Hurricane Ophelia (2017)

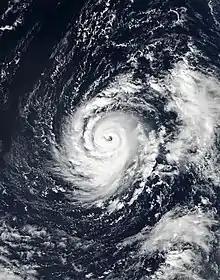
Hurricane Ophelia near its initial peak intensity on 12 October

Despite moving over marginally warm waters of , the effects of cold air temperatures aloft and decreasing wind shear allowed Ophelia to gradually strengthen. At the same time, Ophelia drifted several hundred miles southwest of the Azores due to the cut off from mid-latitude westerlies. In addition, the large temperature contrast between the unusually-warm ocean surface and the extremely cold temperatures in the upper atmosphere provided instability for Ophelia's thunderstorms, which allowed the storm to continue strengthening, despite marginally warm ocean temperatures. Late on 10 October, Ophelia began to move southeastwards as it embedded in a mid-to upper-level trough. A slight degradation of the structure of the storm resulted in some weakening early on 11 October, but this was short-lived as deep convection wrapped around the entire storm. After developing a ragged eye, the NHC upgraded Ophelia to a hurricane at 18:00 UTC about south of the Azores. Upon the upgrade, Ophelia becoming the record-tying tenth consecutive hurricane to form during the 2017 hurricane season; this was the fourth such occurrence after 1878, 1886, and 1893 seasons. Afterwards, Ophelia steadily intensified as it became nearly stationary, intensifying to a Category 2 hurricane late on 12 October, as the eye became better defined. Ophelia achieved its initial peak intensity at 06:00 UTC on 13 October, with maximum sustained winds of and a central pressure of .